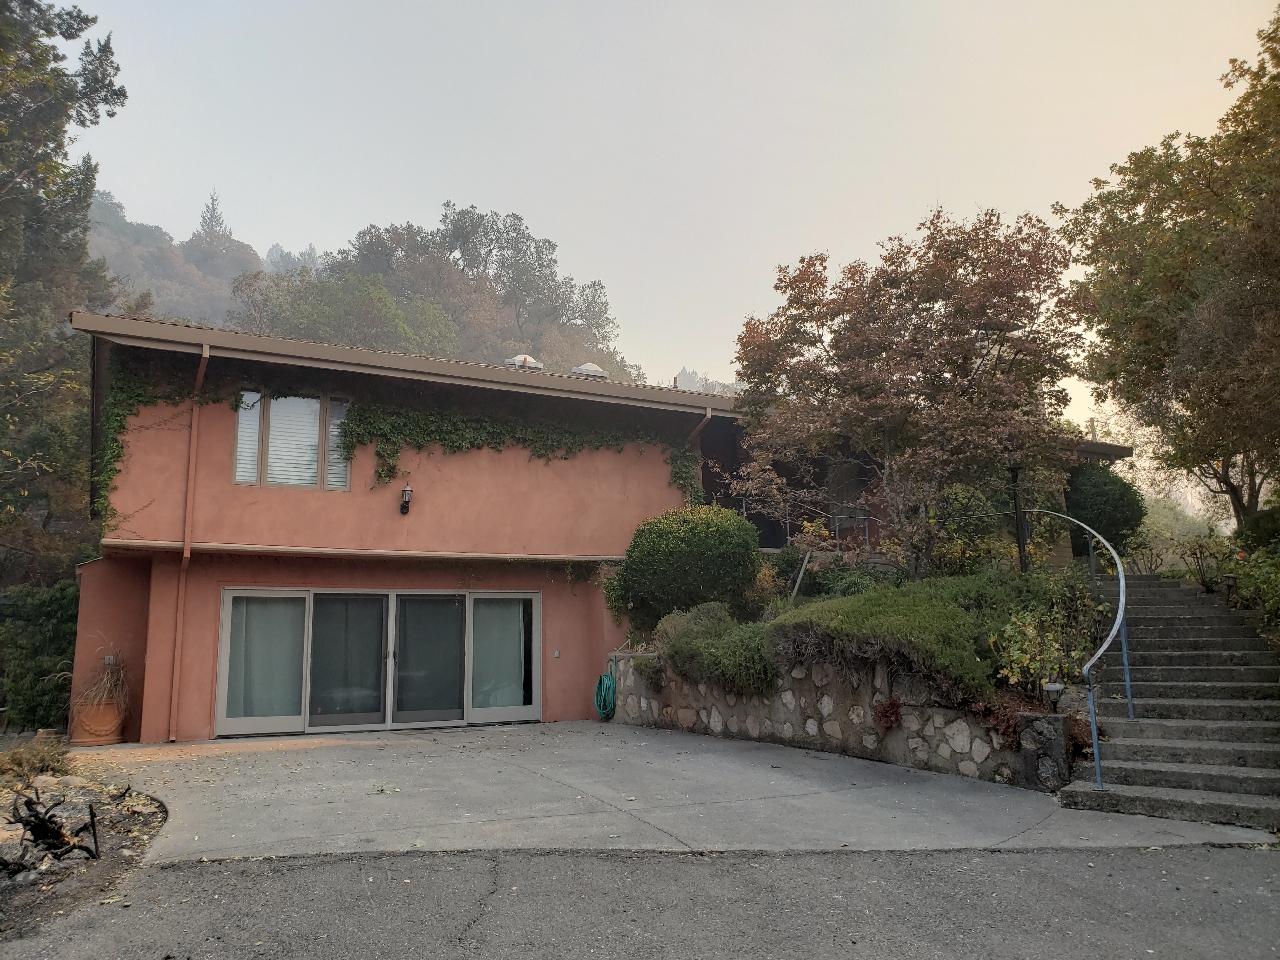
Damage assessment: no_damage